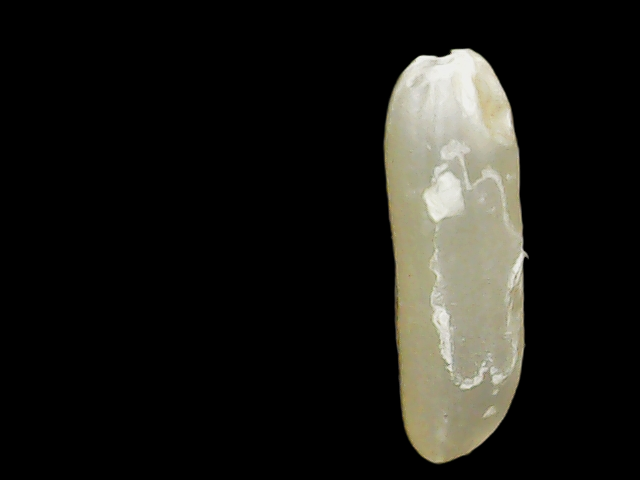
Rice variety: Binadhan19